Dundonald, South Ayrshire

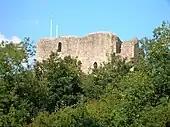
Dundonald Castle from the Old Bank woods

The village is mostly known for Dundonald Castle, which was built in the 14th century by King Robert II, on the ruins of a stone castle built in the late 13th century by Alexander Stewart, 4th High Steward of Scotland. It served the Scottish kings for 150 years.